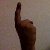
The image shows a hand gesture representing the number 1 in Indian Sign Language.